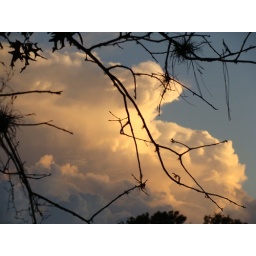
I love the clouds and the tree limbs in front.